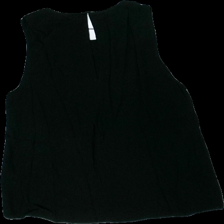
View: back
Type: Blouse
Category: Ladies
Brand: Not in the list
Brand text on label:  Haul
Colors: Black
Material: 100% Viscose
Cut: Loose, C-collar
Size: M
Season: All
Price range: 50-100
Recommended usage: Reuse